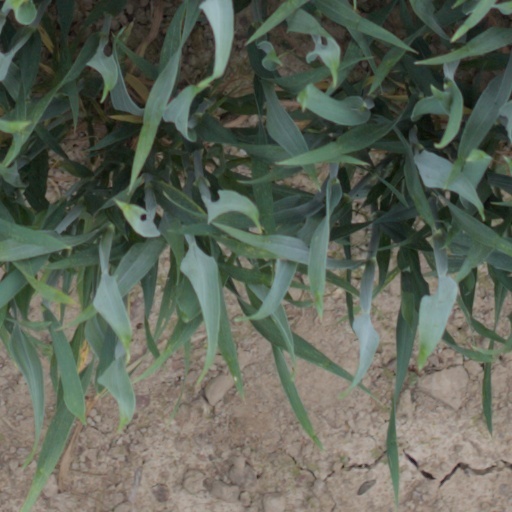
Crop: wheat